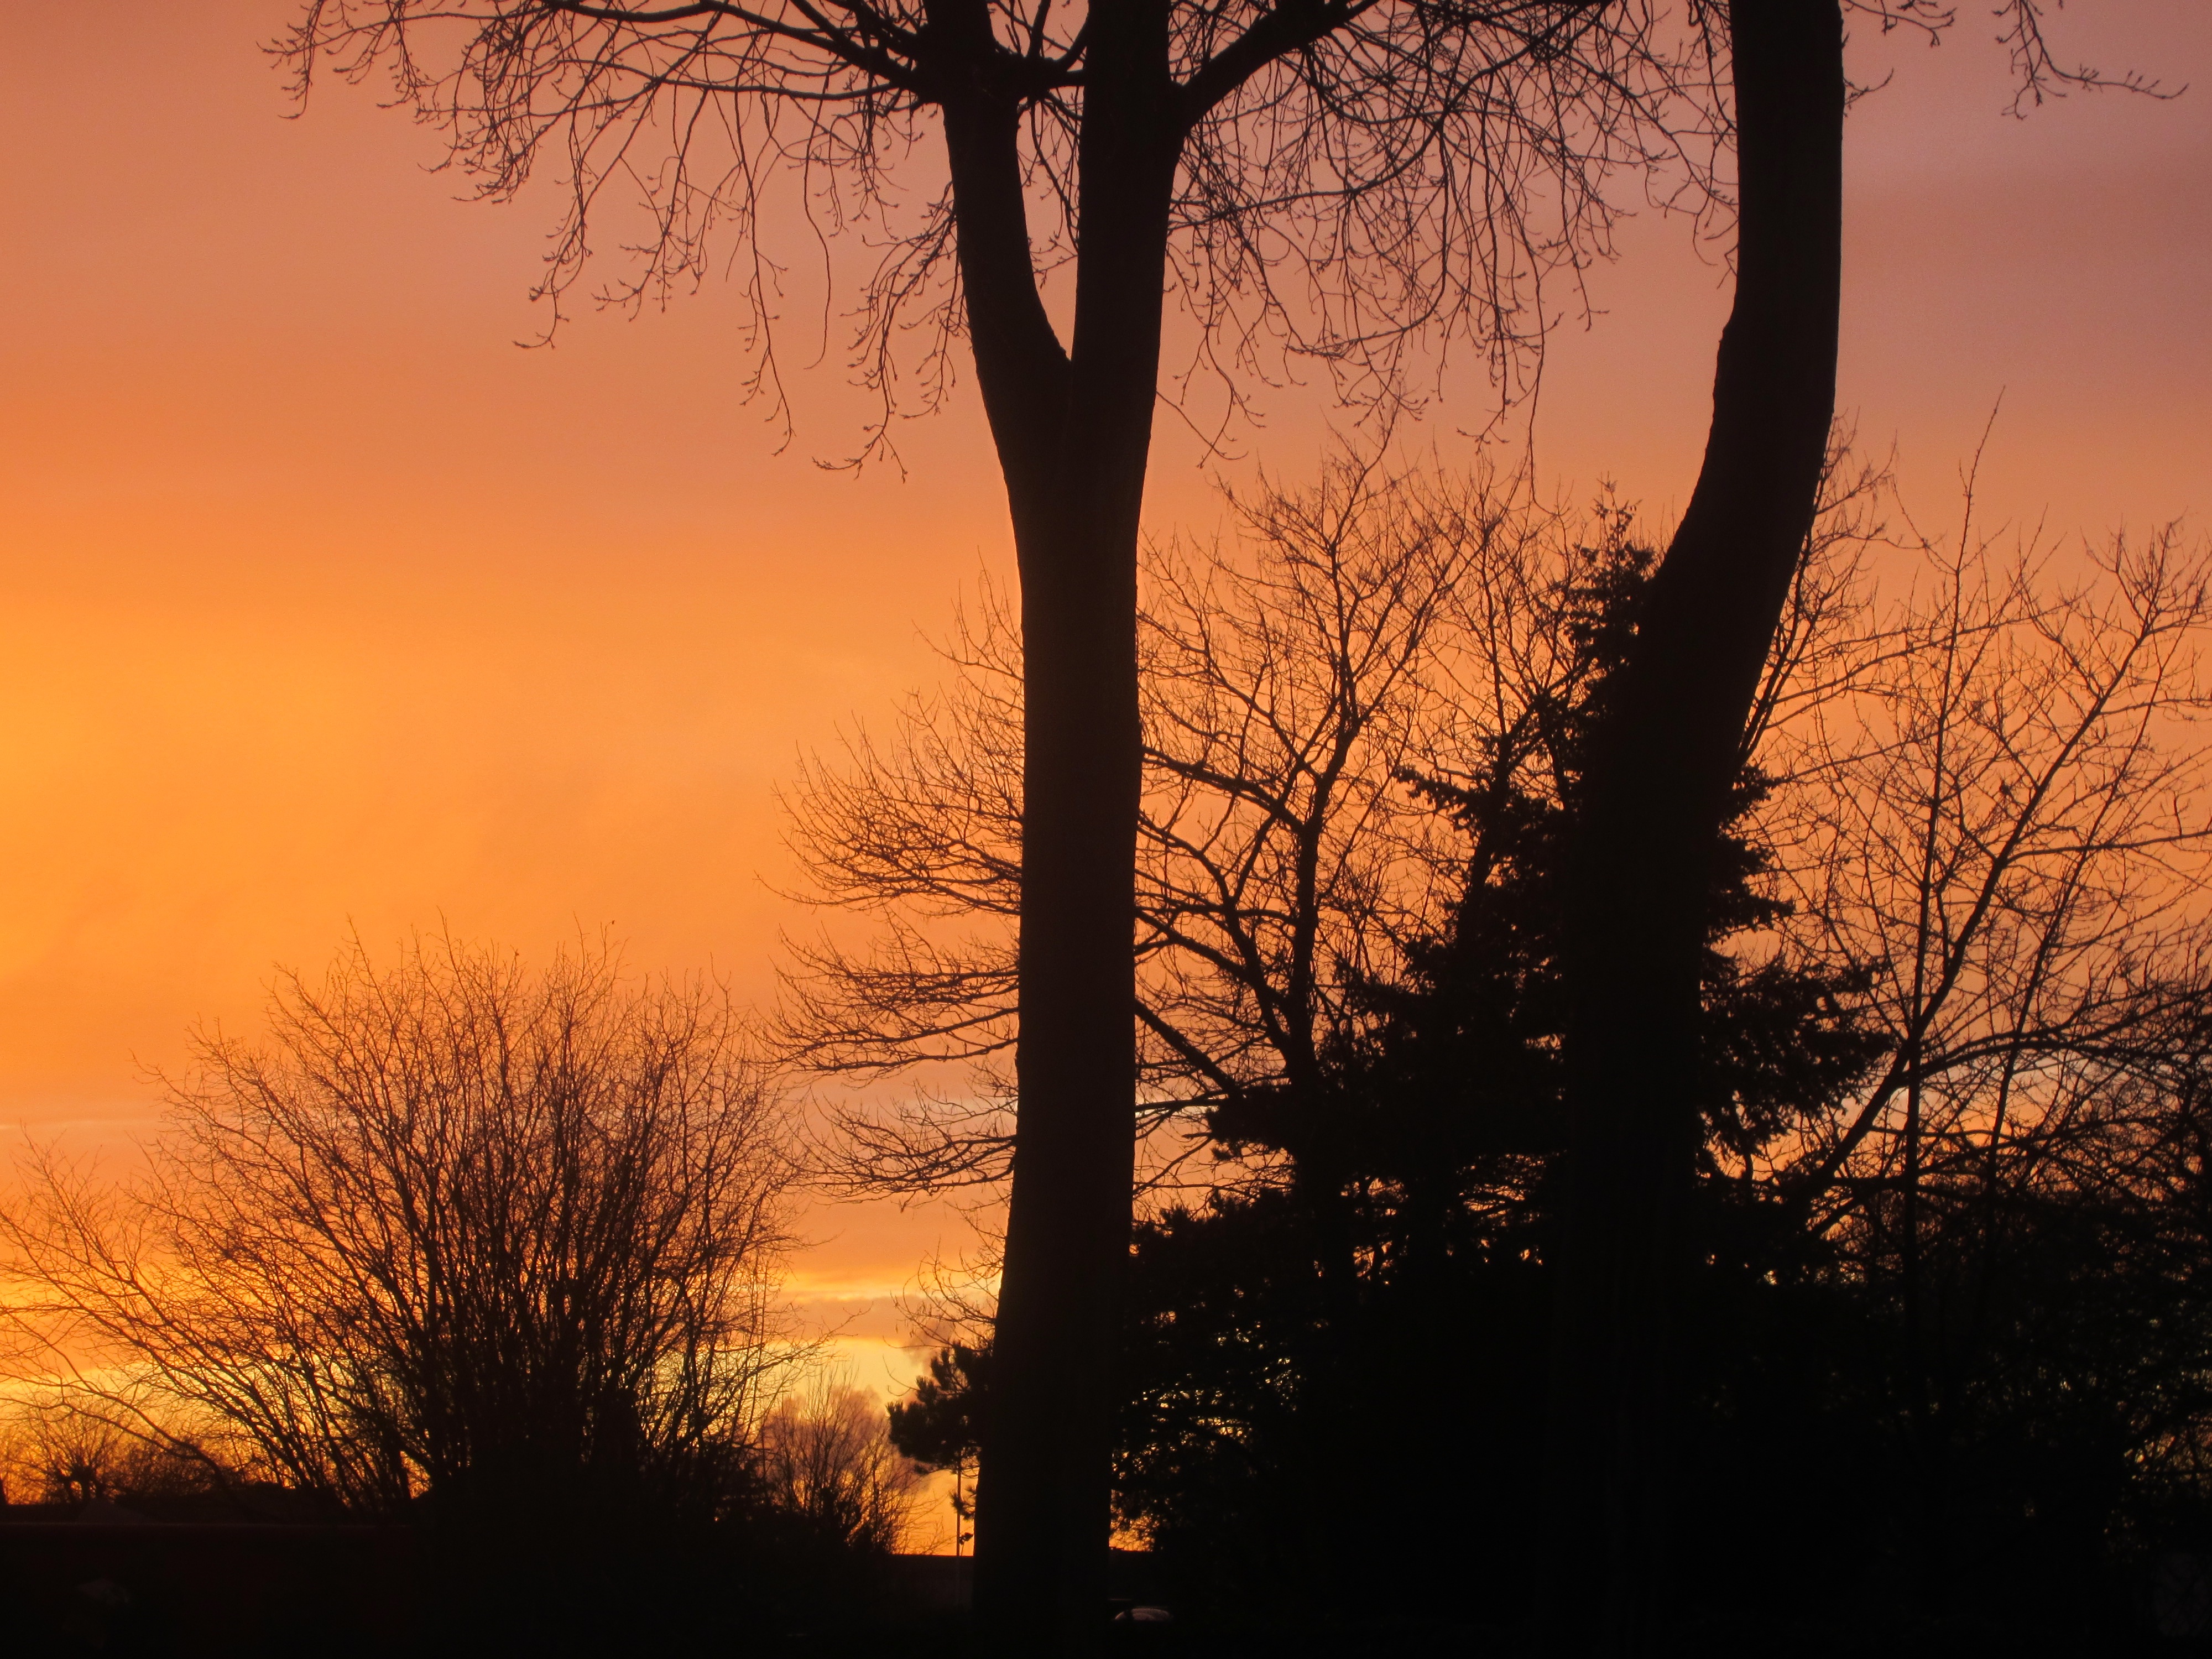
tree, nature, branch, plant, sky, sun, sunrise, sunset, sunlight, morning, dawn, atmosphere, dusk, evening, afterglow, atmospheric phenomenon, woody plant, red sky at morning